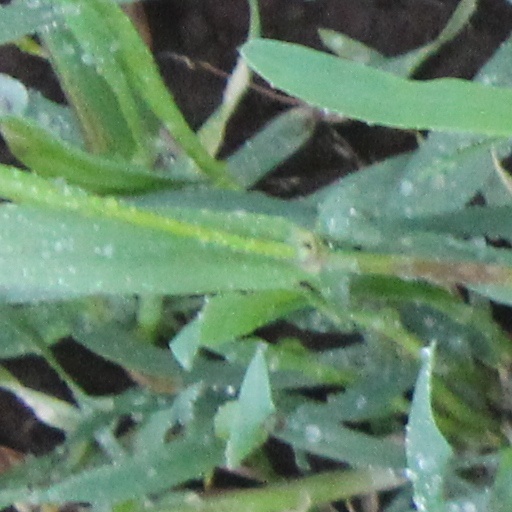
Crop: wheat